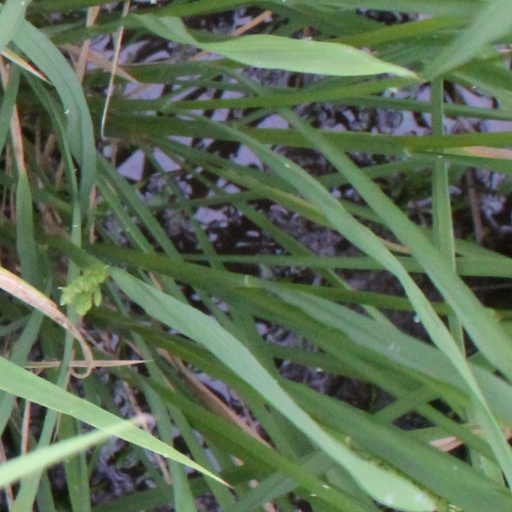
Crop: rice